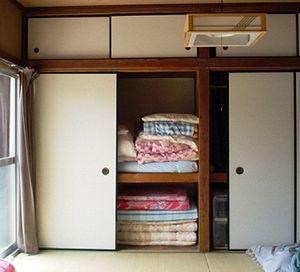
cliché personnel.
Un oshiire est un placard traditionnel japonais. Ses portes sont généralement coulissantes. Il sert à l'origine à ranger les futons la journée pour permettre d'utiliser entièrement la pièce.
Nagasaki est un roman d'Éric Faye publié le 18 août 2010 aux éditions Stock. Il a reçu le Grand prix du roman de l'Académie française la même année.